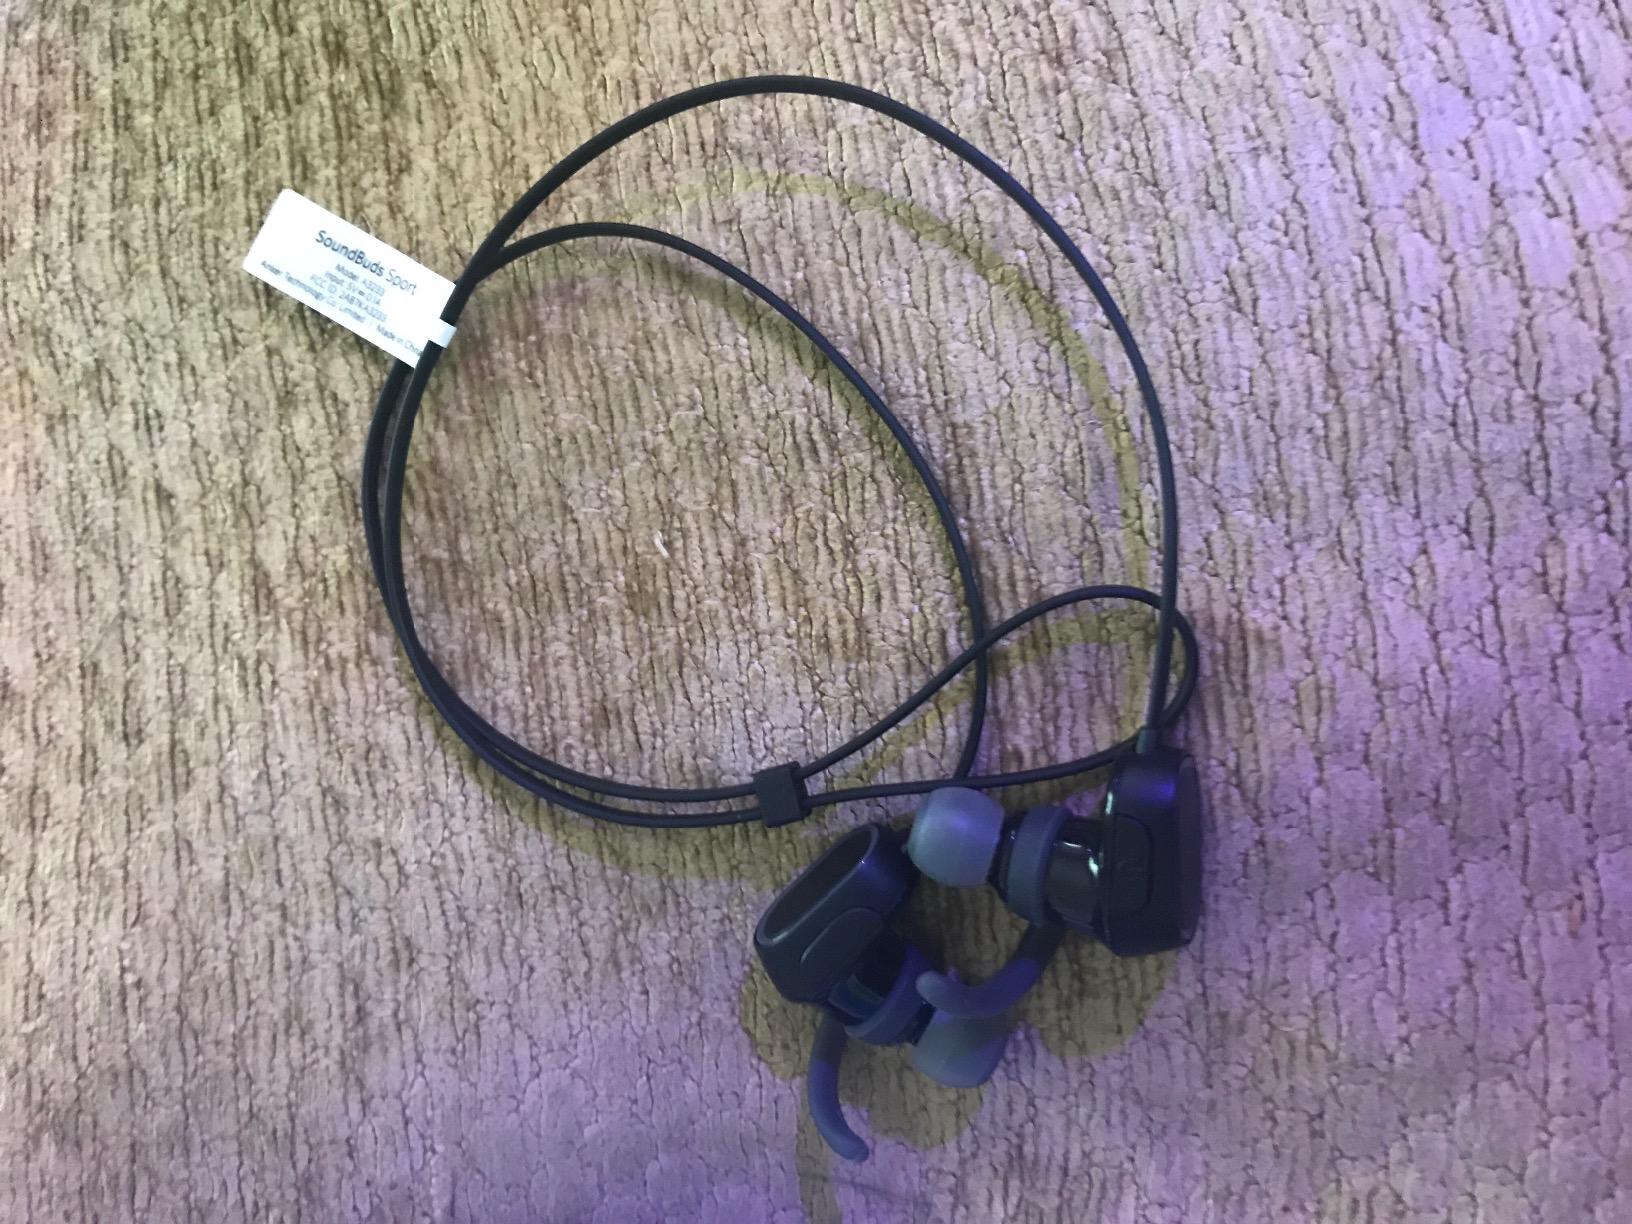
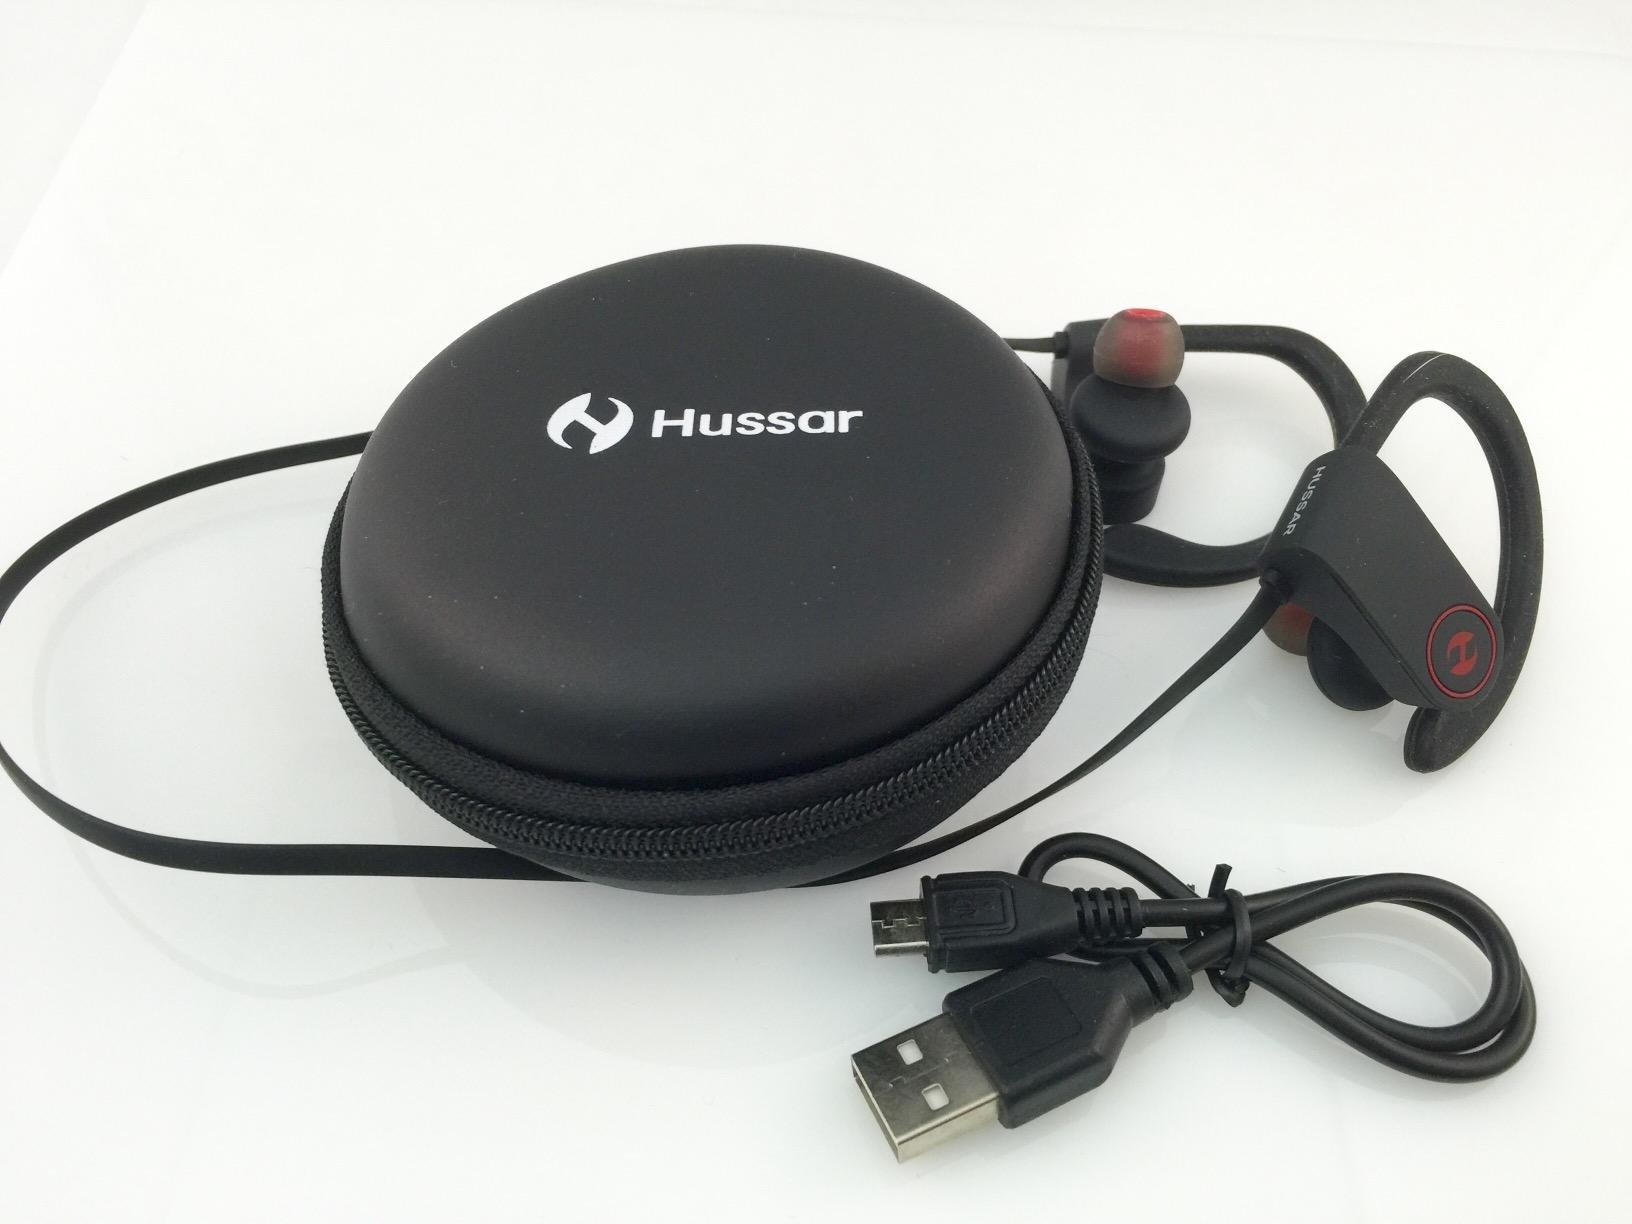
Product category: headphones
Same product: no